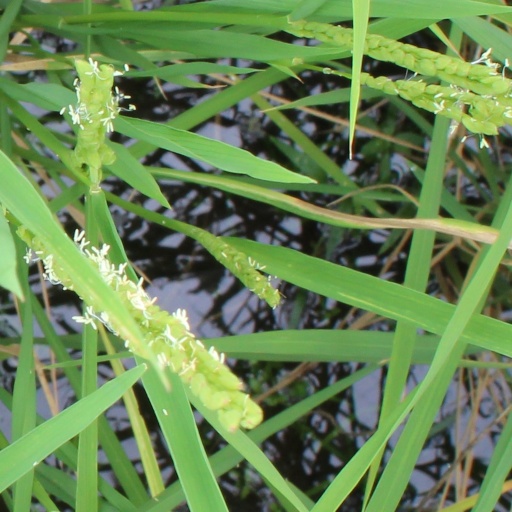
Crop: rice